WTTA

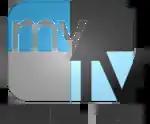
Logo for WTTA from September 2006 through September 2013 under their ""MyTV Tampa Bay"" branding

On January 24, 2006, the Warner Bros. unit of Time Warner and CBS Corporation (which spun off from Viacom at the end of 2005) announced that the two companies would shut down The WB and UPN and combine the networks' respective programming to create a new "fifth" network called The CW. UPN (O&O) station WTOG (channel 44) was named as one of the network's charter affiliates through an 11-station group deal with owner CBS Corporation (with the inclusion for the pass over from Tribune-owned WB affiliates in Philadelphia, Seattle and Atlanta). On February 22, 2006, News Corporation announced the launch of a new "sixth" network called MyNetworkTV, which would be operated by Fox Television Stations and its syndication division Twentieth Television. Sinclair then announced WTTA would be the market's MyNetworkTV affiliate; the station rebranded as "MyTV Tampa Bay" the week before that network's September 5, 2006, debut.